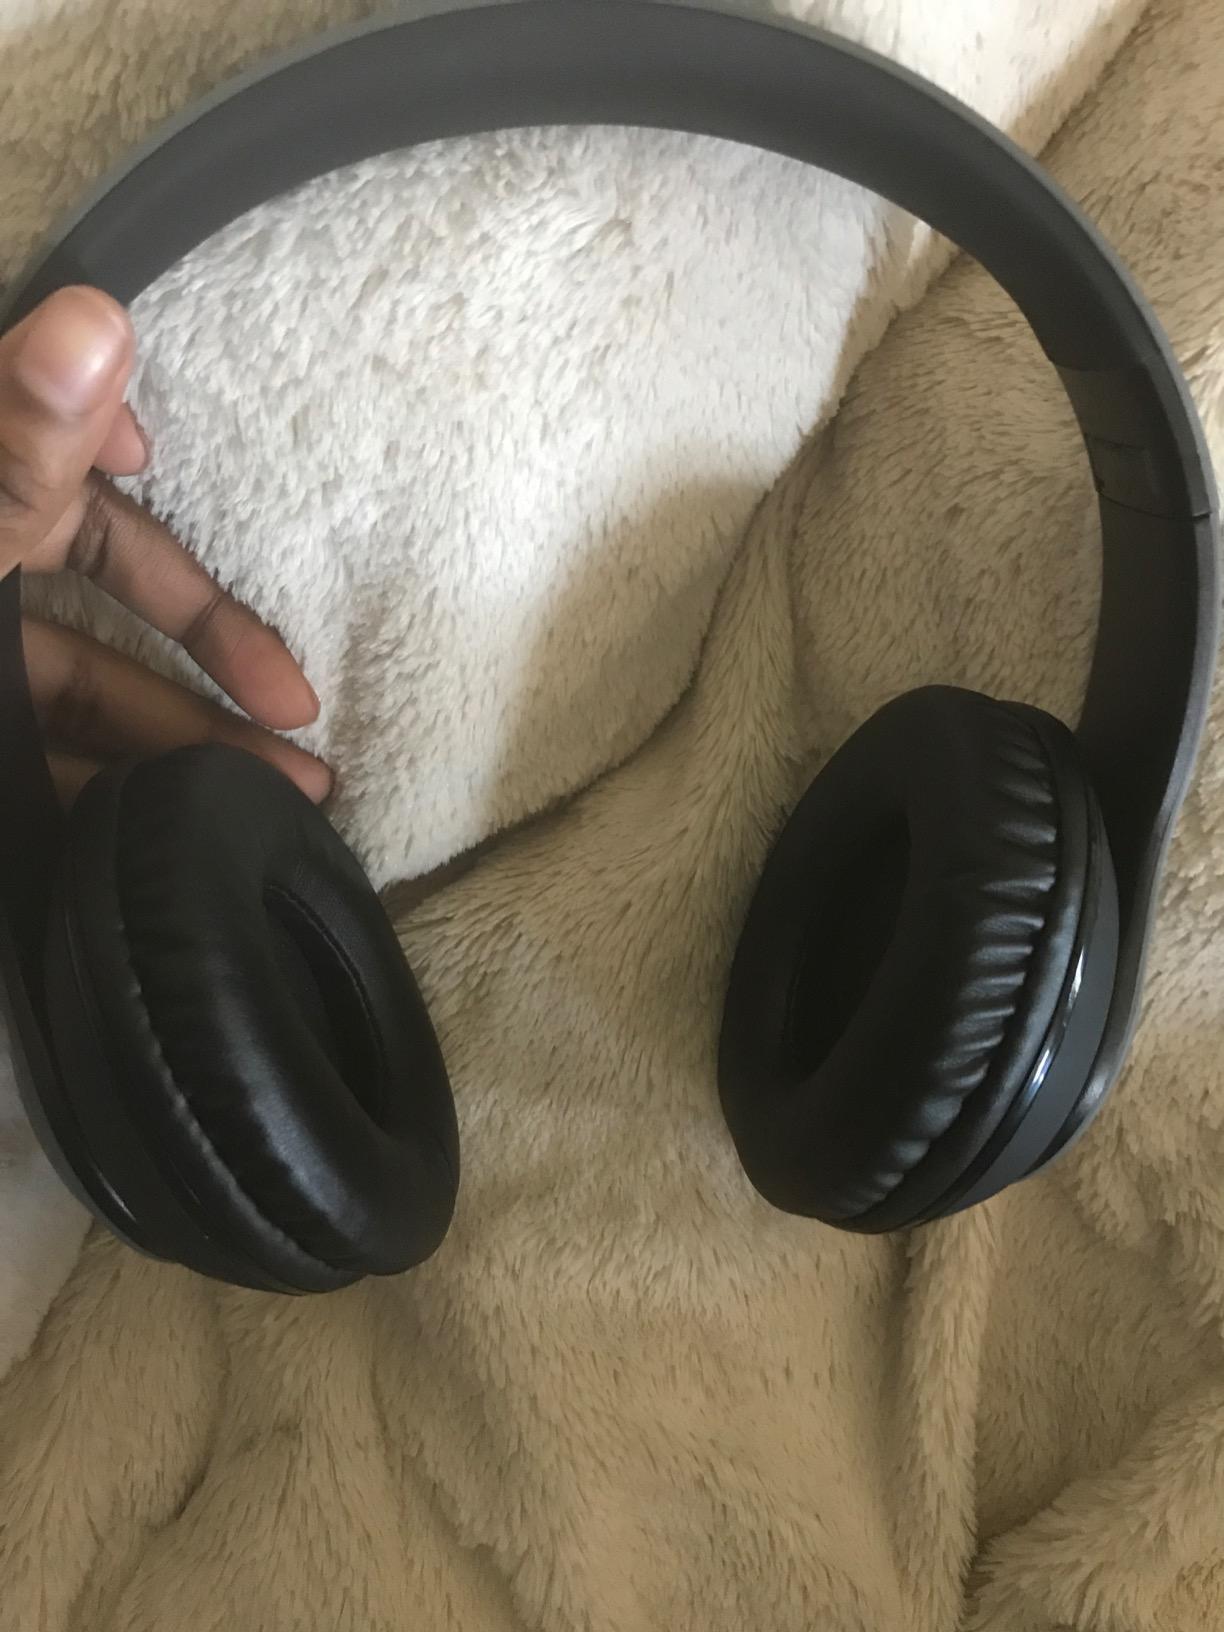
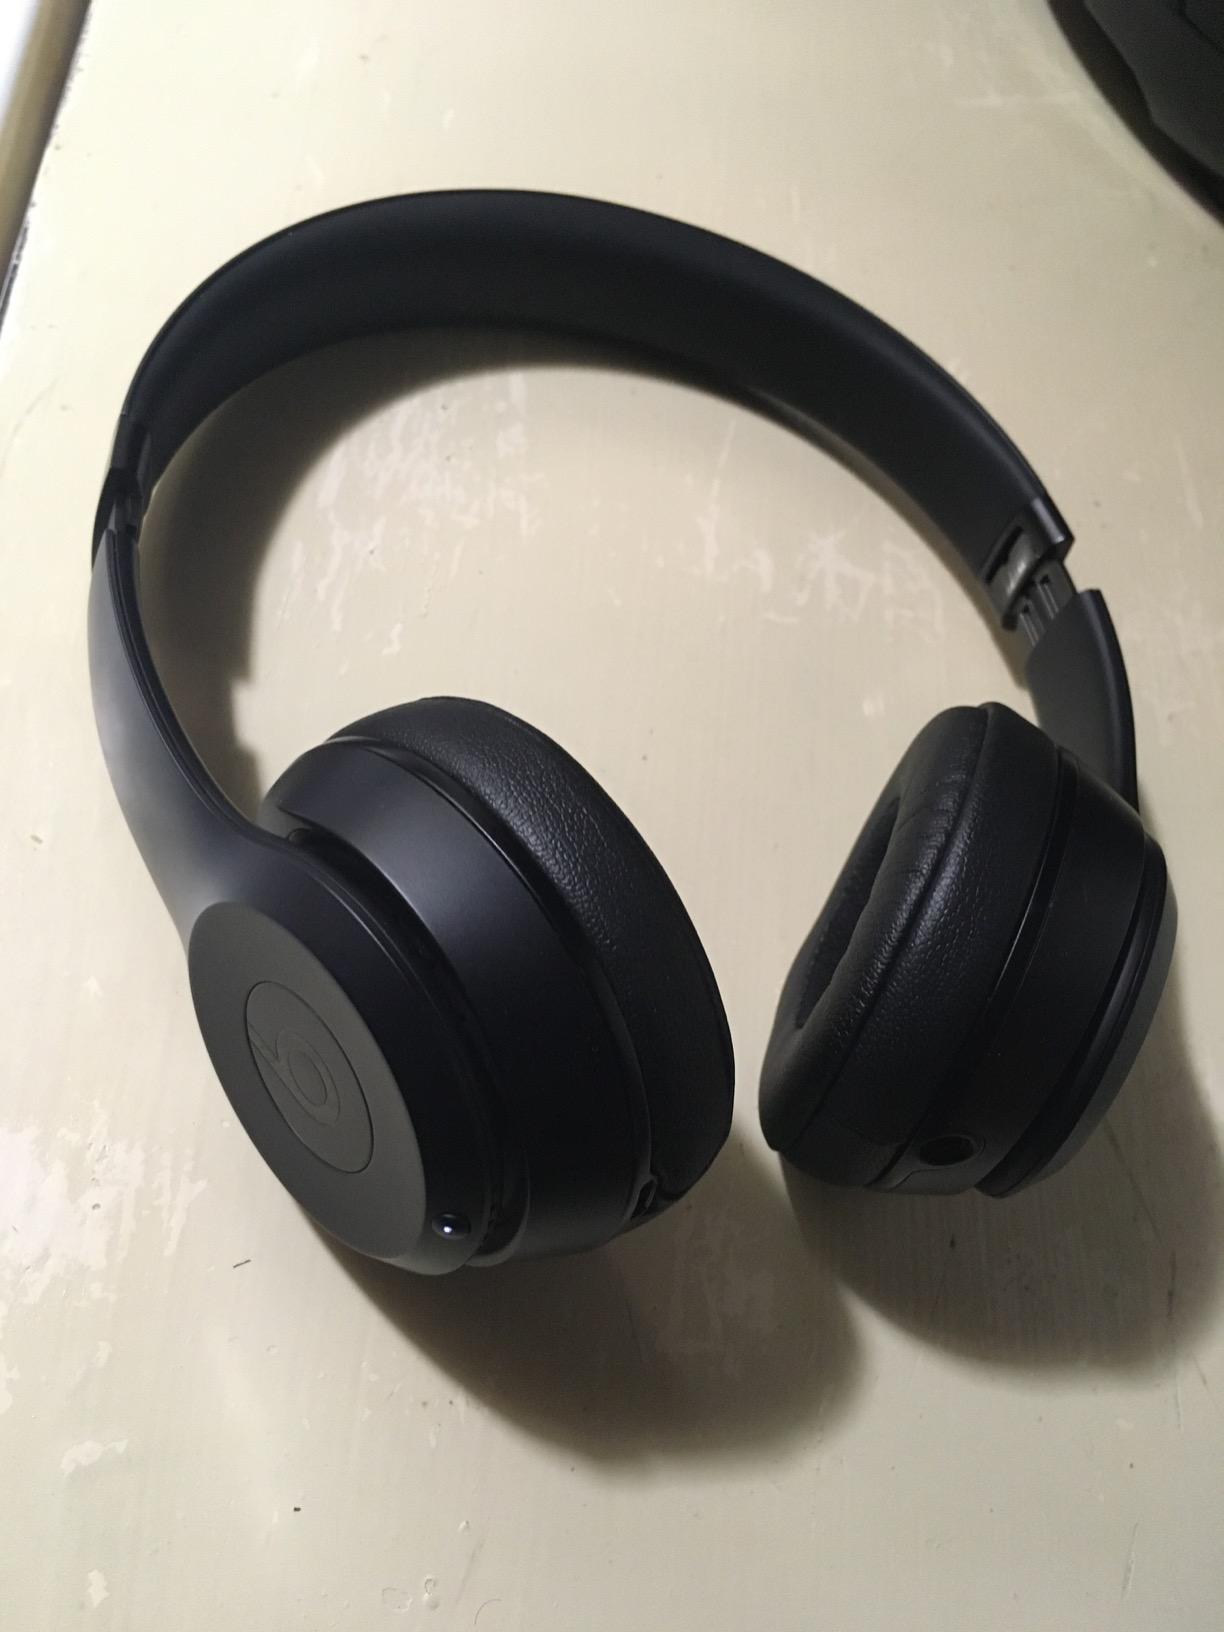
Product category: headphones
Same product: no